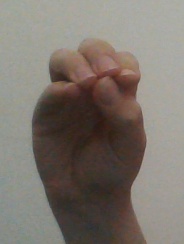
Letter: ha